William Collins House (Madison, Wisconsin)

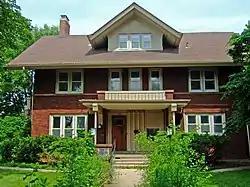
June, 2009

The William Collins House is a Prairie style home built about 1911 above Lake Mendota, a half mile north of the capitol in Madison, Wisconsin. In 1974 it was added to the National Register of Historic Places as a locally significant fine example of Claude and Starck's residential work in the Prairie style.